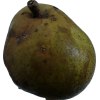
Label: pear